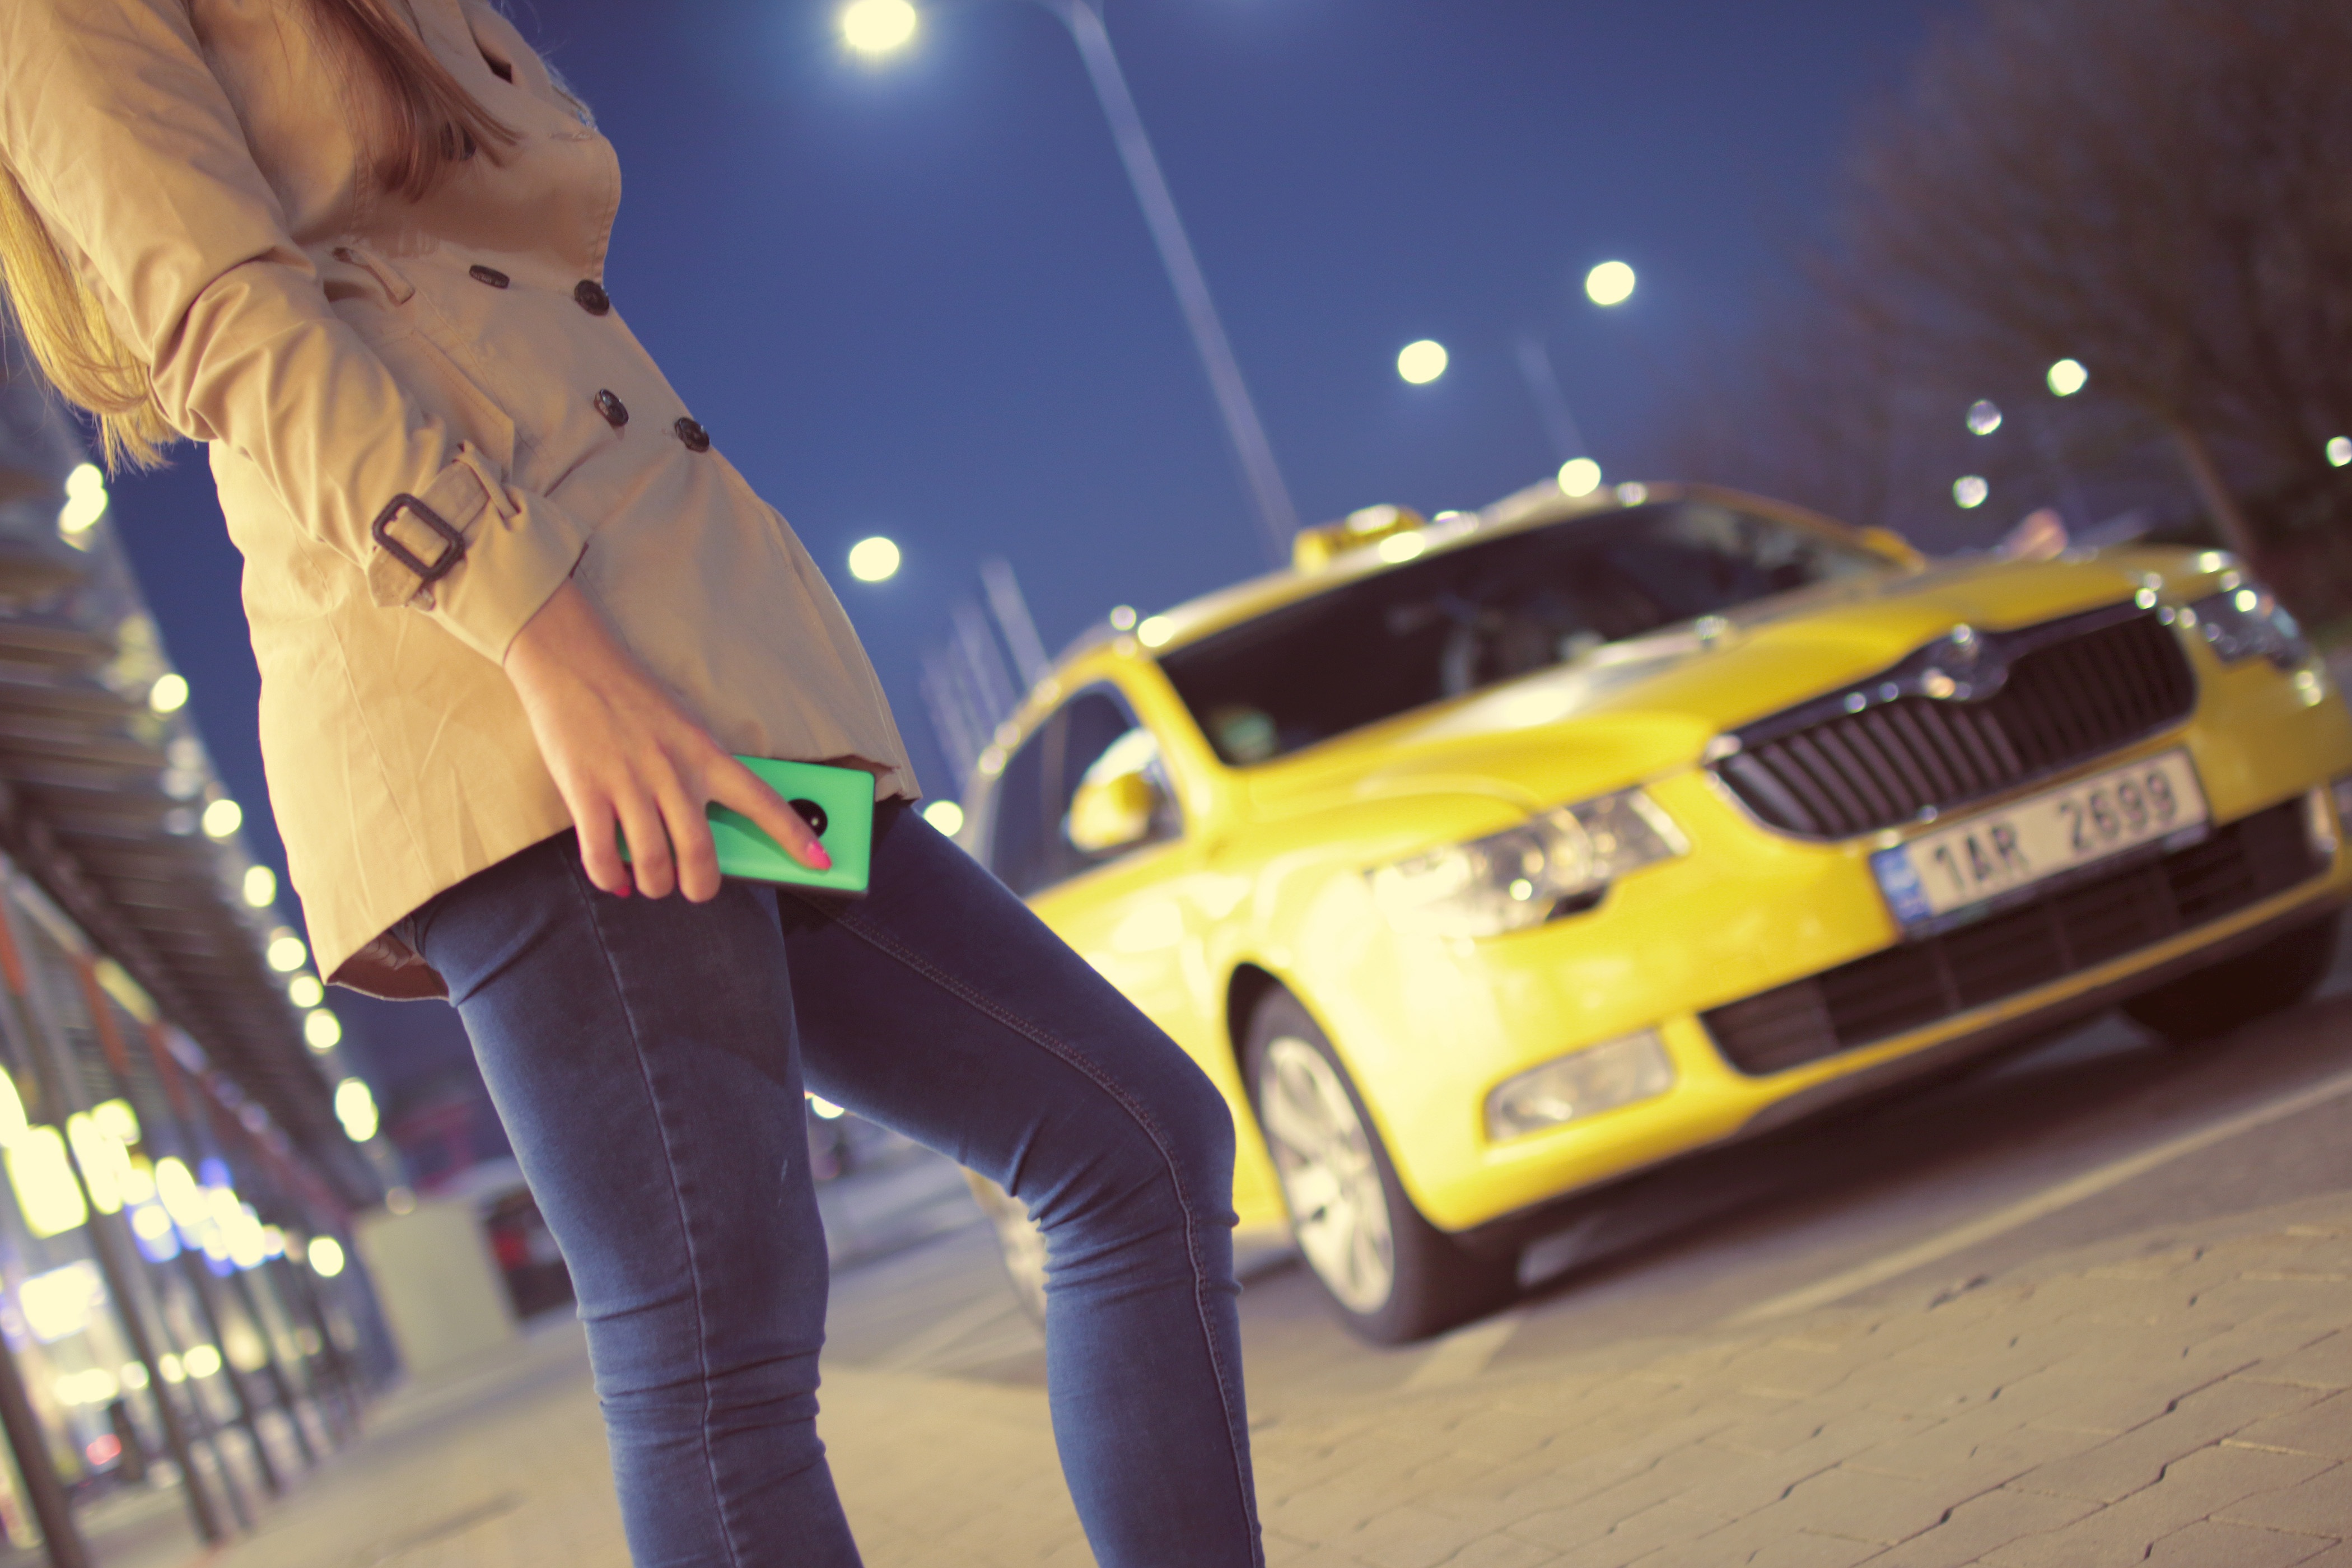
smartphone, mobile, people, girl, woman, car, driving, taxi, cab, standing, waiting, coat, jeans, vehicle, fashion, yellow, denim, automobile make, luxury vehicle